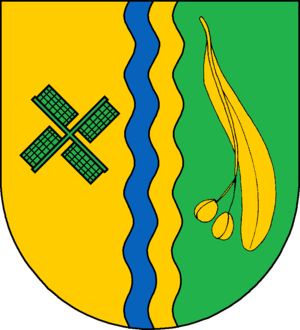
Böel est une municipalité allemande située dans le land du Schleswig-Holstein et dans l'arrondissement de Schleswig-Flensbourg. En 2015, sa population est de 738 habitants.